Zakaria bin Muhammad Amin

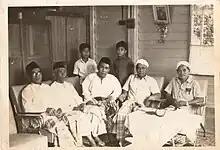
Zakaria (second from the right) in December 1969

Zakaria began his career as a teacher at Masjid Raya Parit Bangkong in 1929 at the age of 16. In 1930, a year after returning from British Malaya, he wrote several works that became topics of discussion at the time. Among them was his treatise on the qunut prayer during Fajr, titled "Balqurramhi fi Sunniyyati Qunut Subhi", published in the magazine "At-Tabib" in Cikampek. In 1932, Zakaria wrote again about the issue of usholli (prayer intention) in the magazine "Hidah Benar" in British Malaya. By 1939, he had written about the number of rak’ahs in Tarawih prayers and compiled twelve Friday and Eid sermons. According to Zakaria, these jurisprudential differences (khilafiyah) were discussed not only domestically but also abroad, including in British Malaya. Having studied in Mecca and British Malaya, he felt compelled to clarify these matters proportionately, hoping to prevent mutual accusations among Muslims. However, due to Zakaria’s frequent relocations during the aggression period, his written works have unfortunately been lost to time. When conditions normalized, he authored a collection of muhadharah (lectures) for madrasah students covering fiqh (Islamic jurisprudence), akhlaq (ethics), tauhid (theology), and other subjects. This book later became essential reference material for his students.